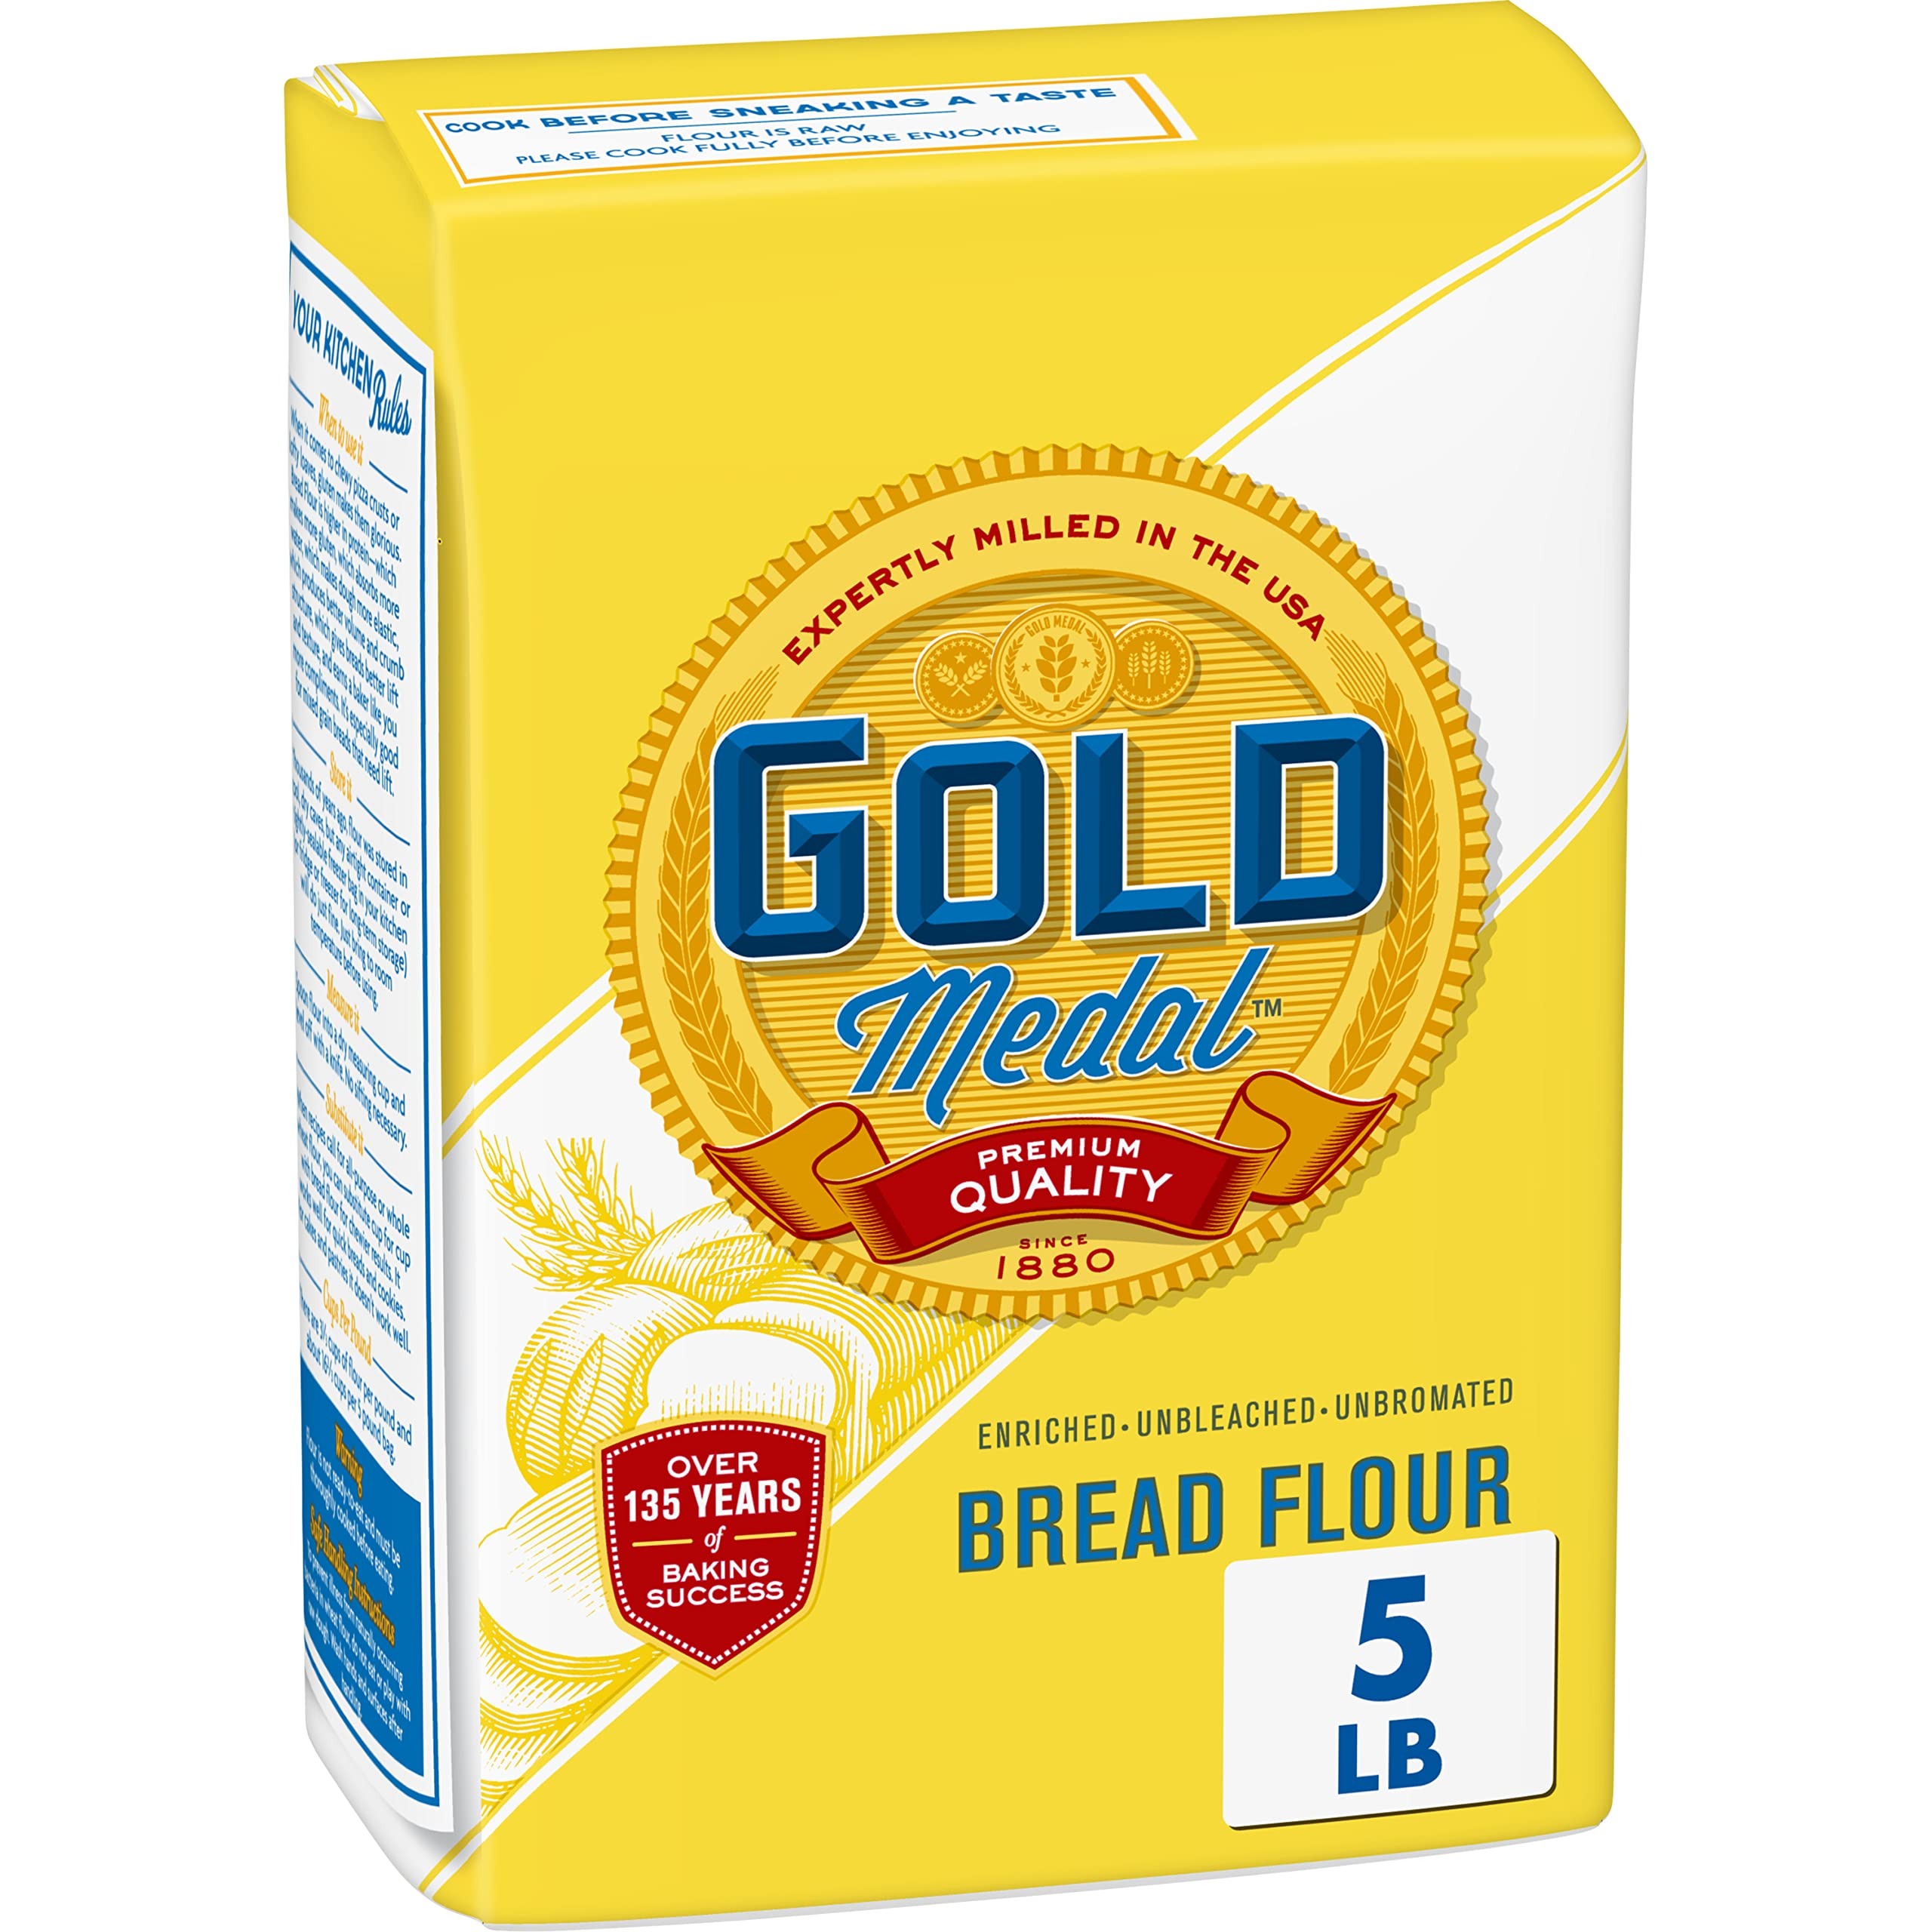
Item Name: Gold Medal Unbleached Bread Flour, 5 lb. (Pack of 8)
Bullet Point 1: Allergen Information: Wheat
Bullet Point 2: Package Weight: 40.8 Pounds
Bullet Point 3: Package Dimensions: 6.0 L X 4.0 H X 5.0 W (Inches)
Value: 640.0
Unit: Ounce

Price: 5.92